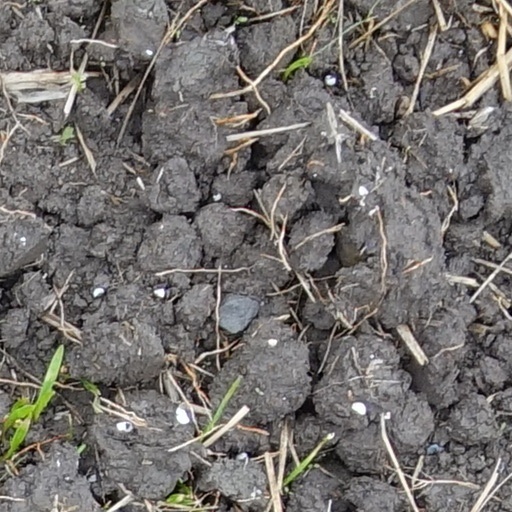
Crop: wheat